2007–08 Campionato Sammarinese di Calcio

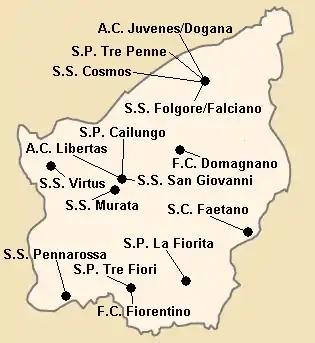
2007–08 Campionato Sammarinese di Calcio team distribution

The 2007–08 Campionato Sammarinese di Calcio season was the twenty-third since its establishment. The regular season started on September 21, 2007 and ended on April 20, 2008. The playoff competition, in which the top three clubs from each "girone" competed for the national title and qualification for the first qualifying round of the UEFA Champions League next season, started on May 7, 2008 and ended with the final on June 3, 2008. S.S. Murata successfully defended their title for the second time, winning their third straight national title, and winning qualification, beating out Juvenes/Dogana in the final.